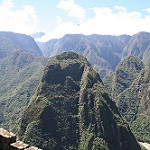
Scene: Outdoor